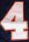
Number: 4